Football Club Rio-Grandense

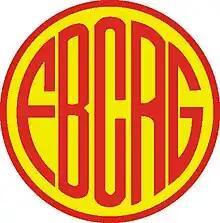

Football Club Rio-Grandense, commonly known as Rio-Grandense, is a Brazilian football club based in Rio Grande, Rio Grande do Sul and part of state league competition in the state of Rio Grande do Sul. They won the Campeonato Gaúcho in 1939.